Lectio continua

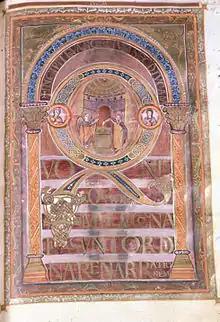
A Harley Golden Gospels, Incipit to Luke, c. 800

In Christianity, Lectio continua (Latin for "continuous reading") refers to the practice of reading Scripture in sequence over a period of time. Each reading (which may take place every day or every Sunday) etc. begins where the previous session ended. For instance, every Sunday a section of the Bible can be read such that each reading resumes where the previous one ended.